Aline Chrétien

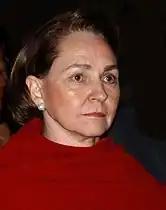
Chrétien in 2003

Aline Chrétien (May 14, 1936 – September 12, 2020) was a Canadian academic administrator who was the wife of Canada's 20th prime minister, Jean Chrétien. She previously worked as a secretary, payroll manager, and model. In her later life, she was a trained pianist with The Royal Conservatory of Music.